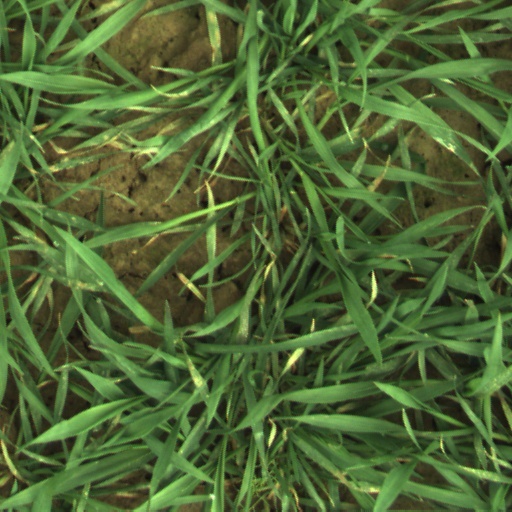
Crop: wheat